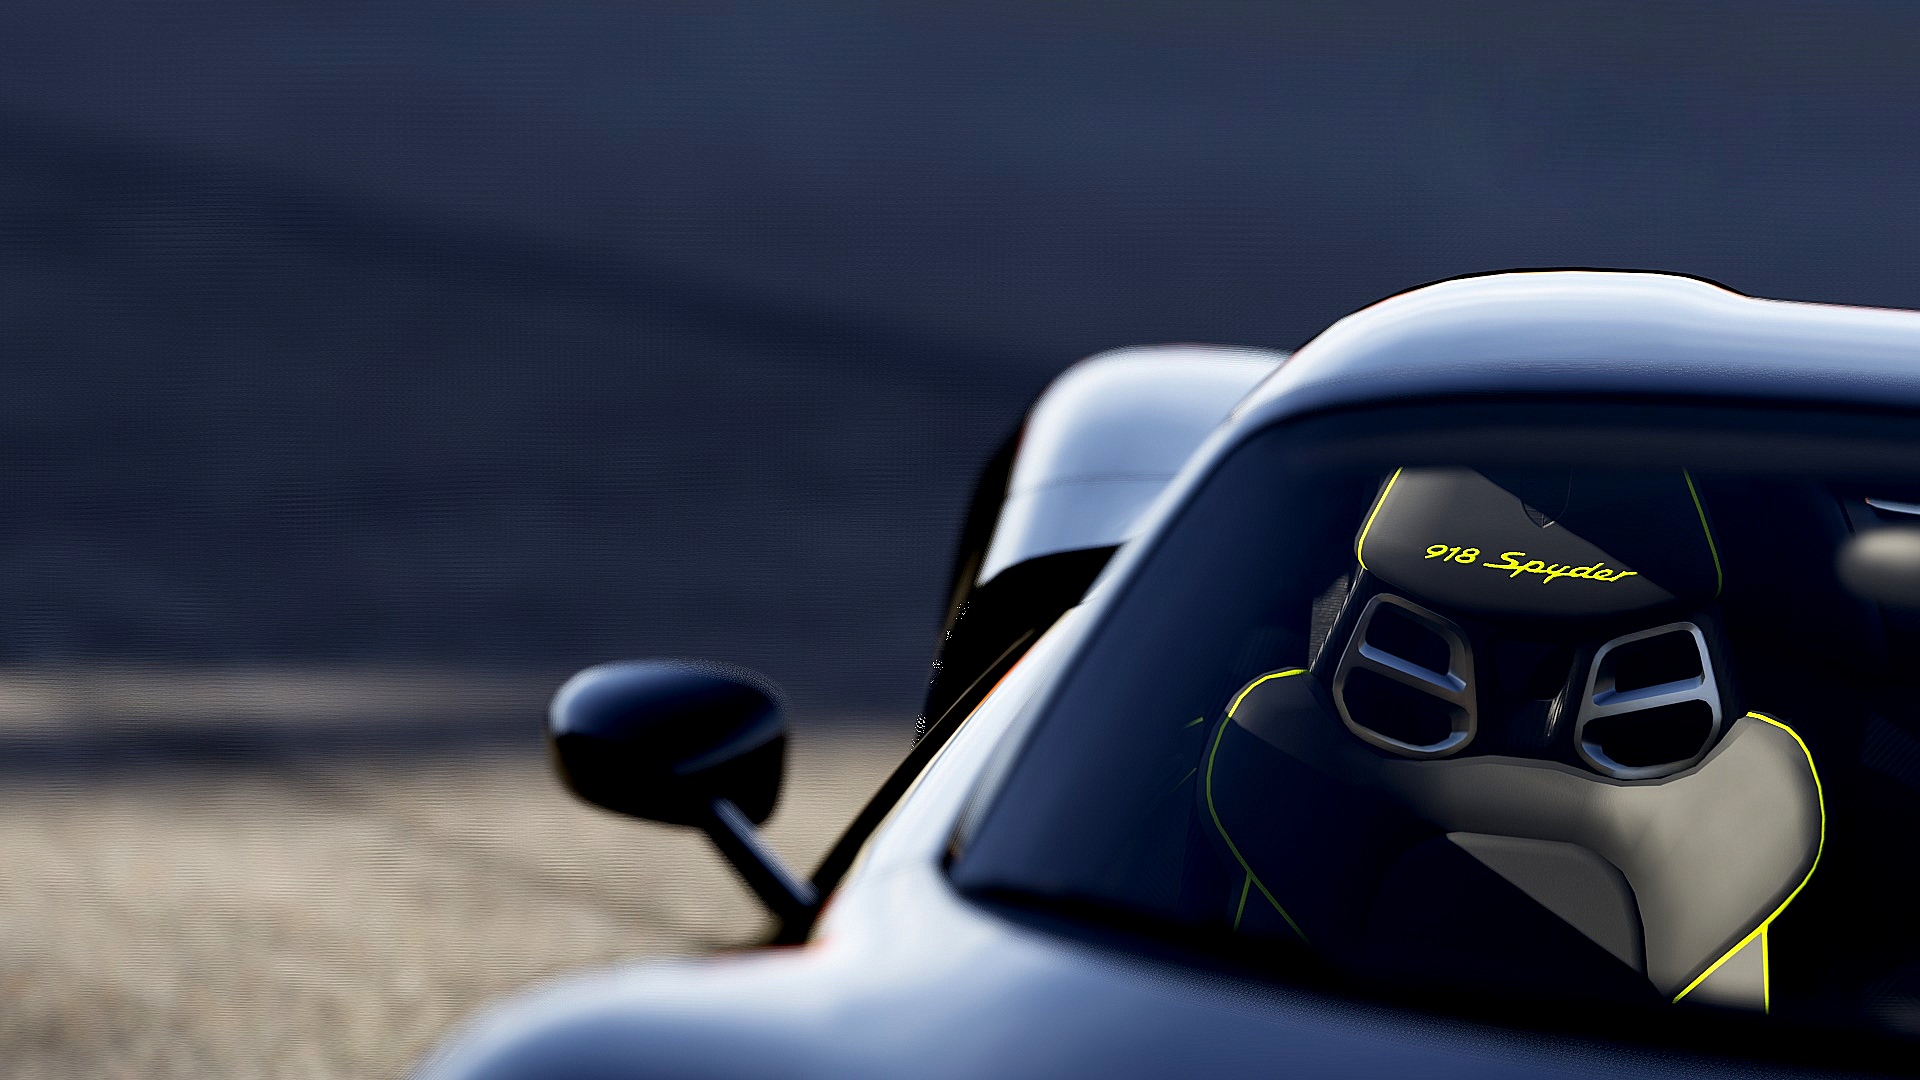
car, driving, vehicle, sports car, supercar, screenshot, land vehicle, automobile make, computer wallpaper, automotive design